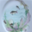
Label: plate